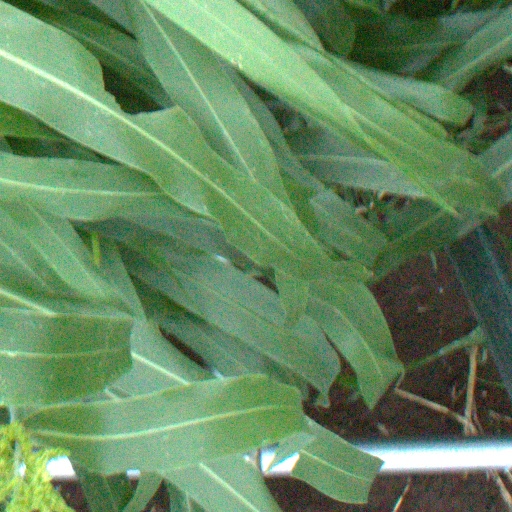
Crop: sorghum